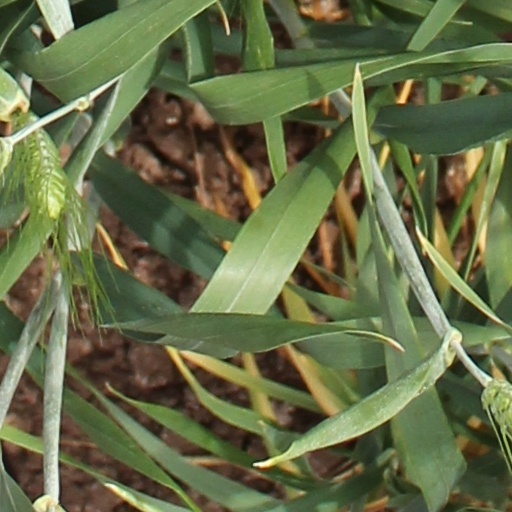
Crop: wheat